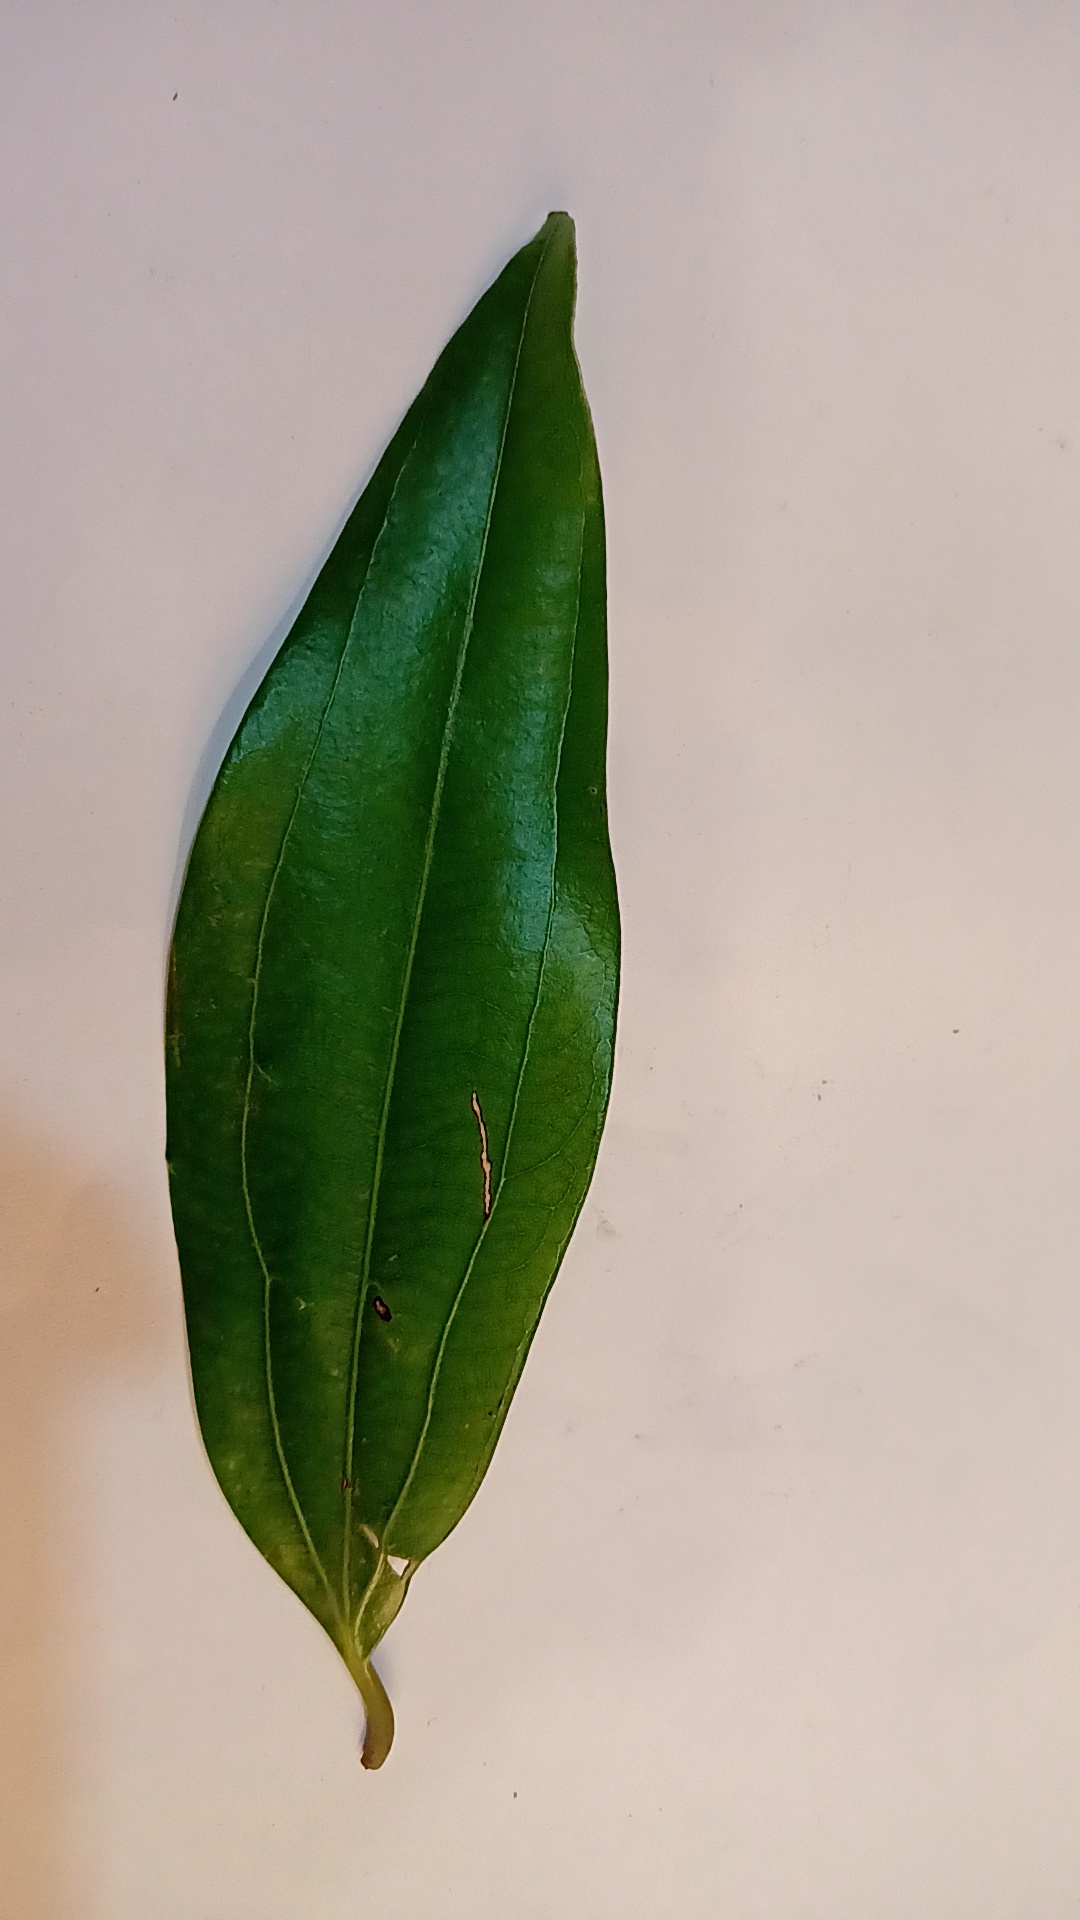
Label: Disease